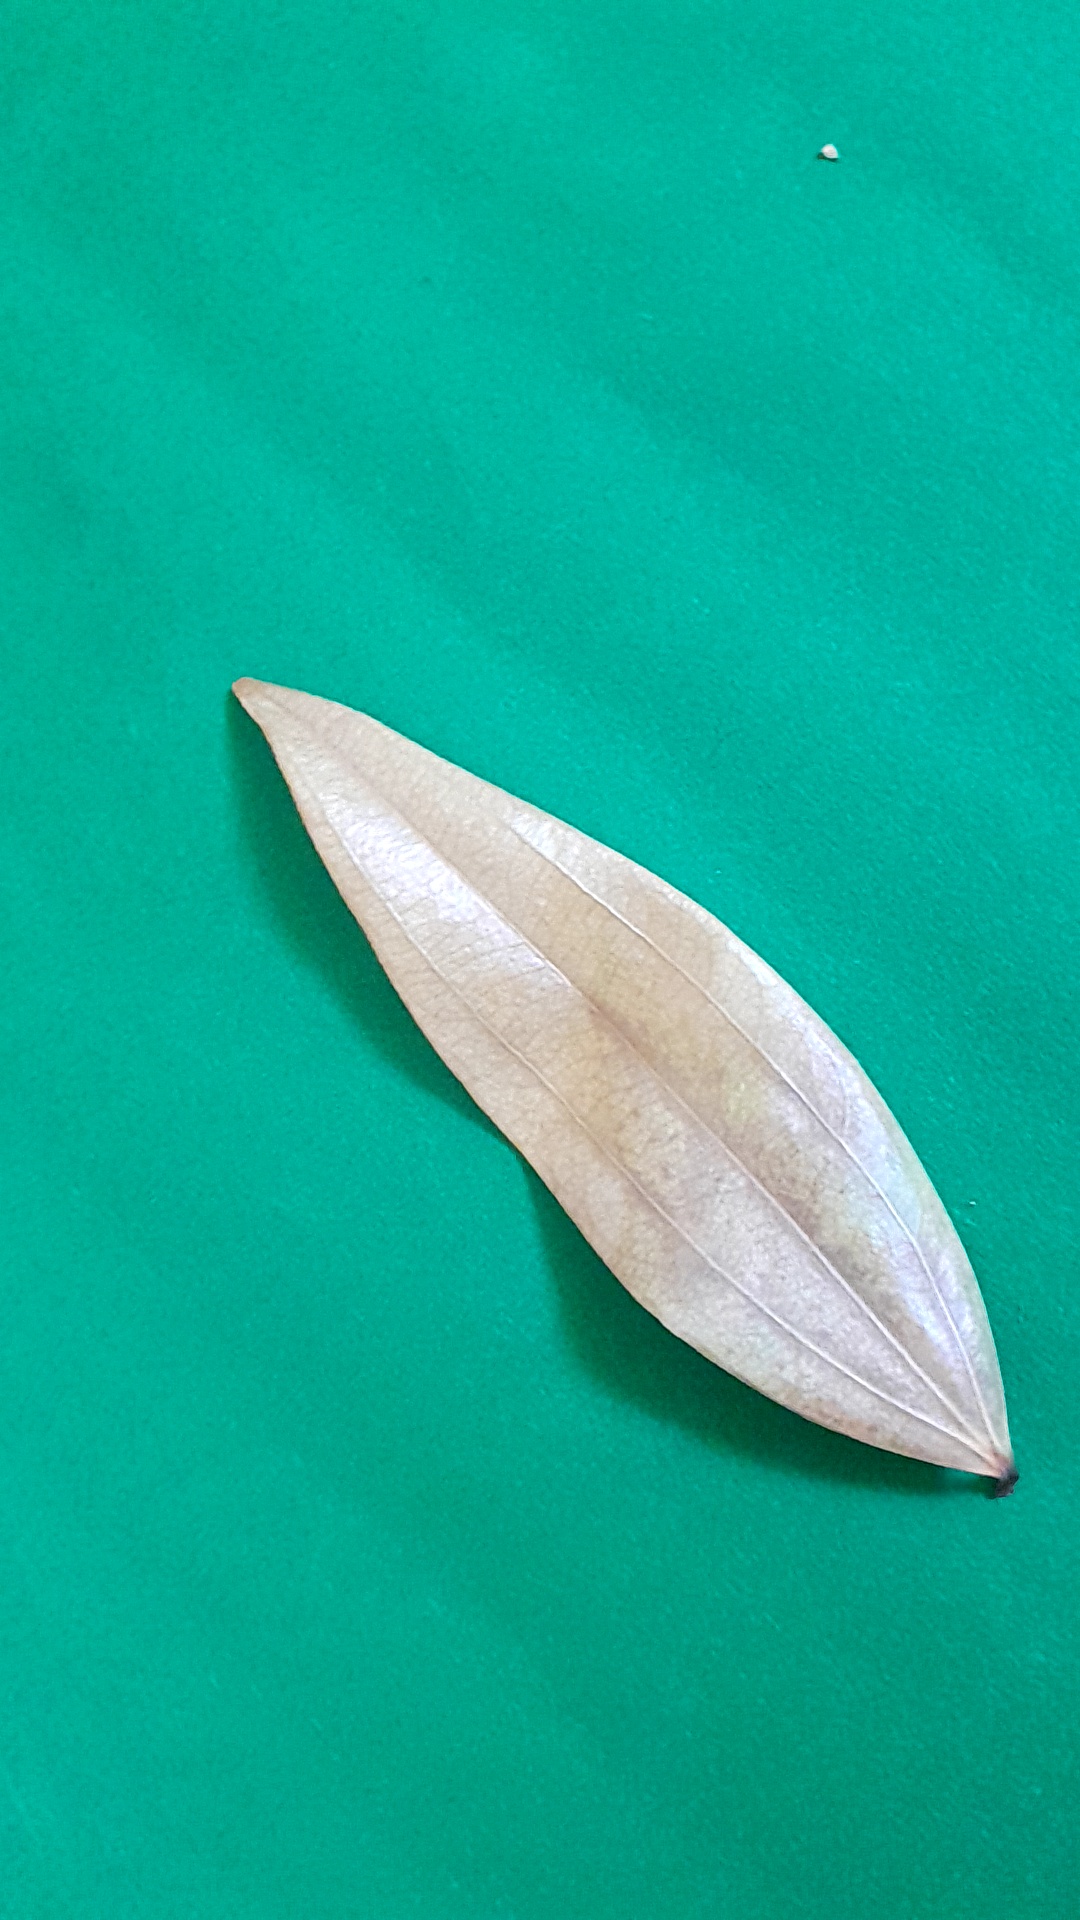
Label: Dry Leaf